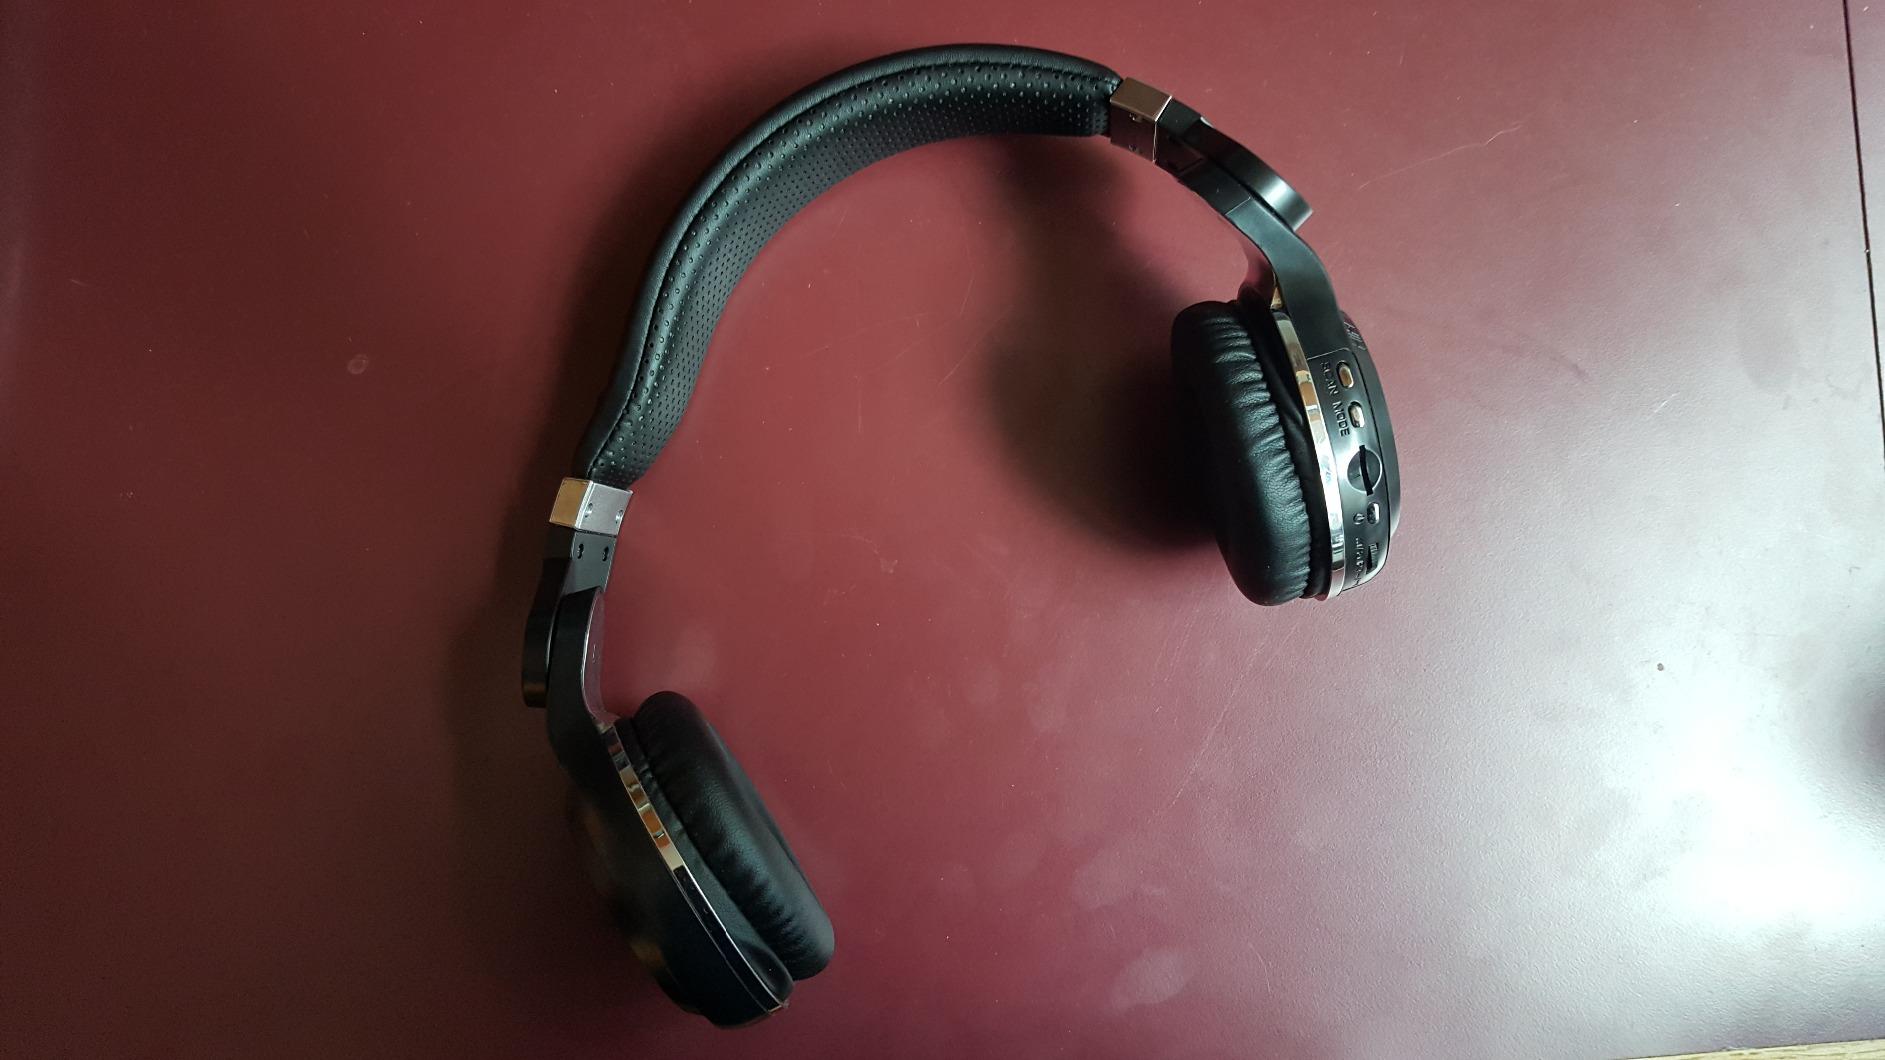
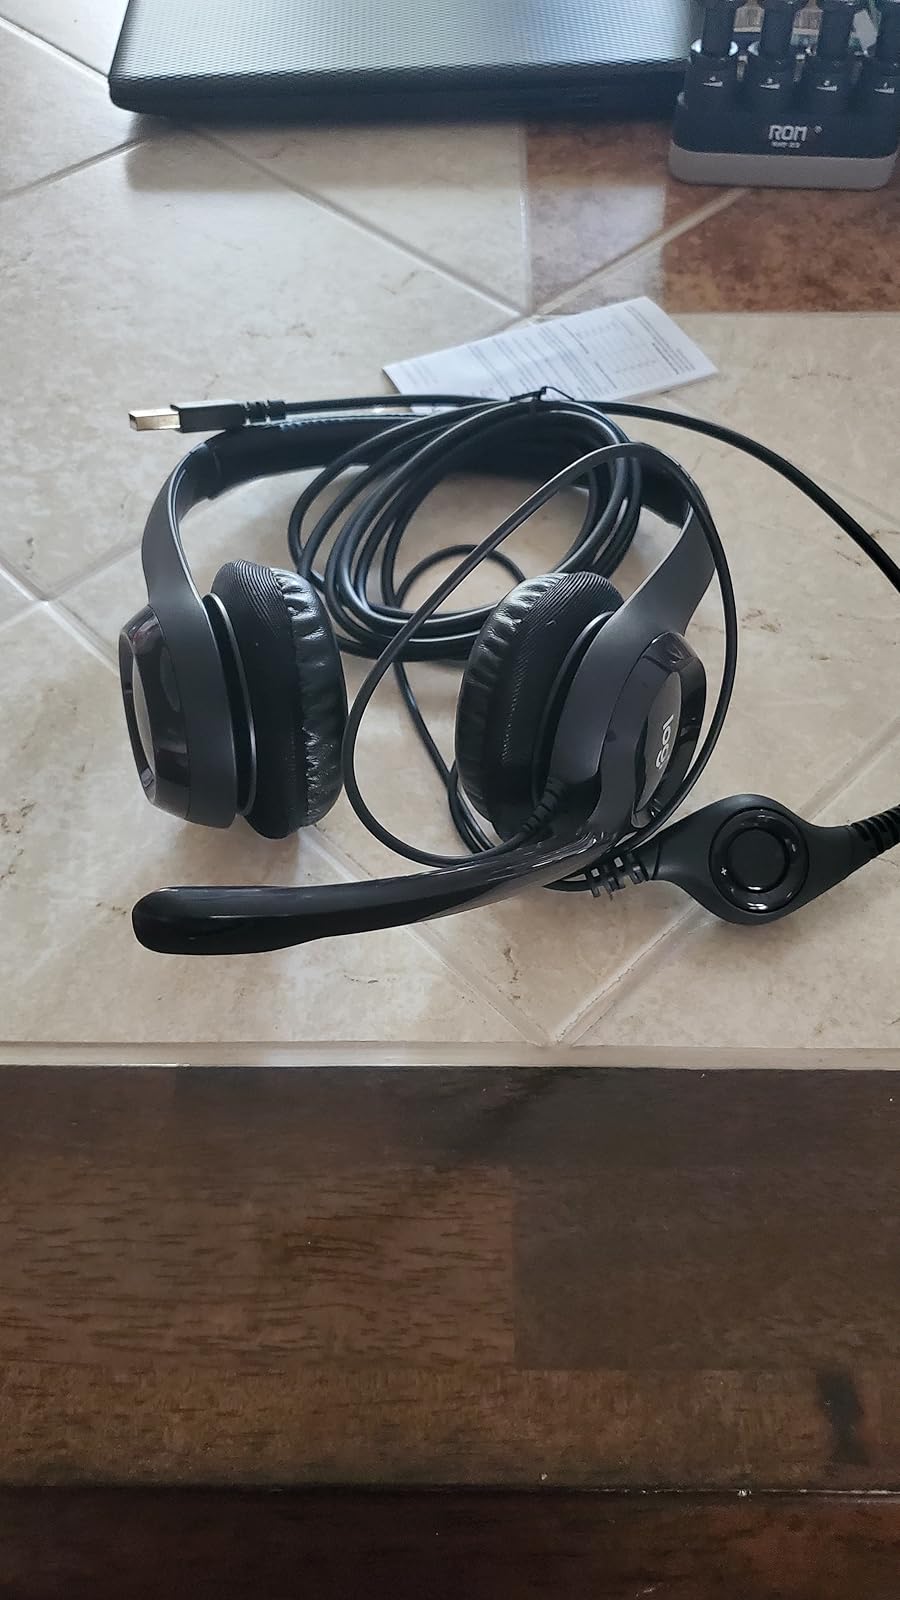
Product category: headphones
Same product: no